Kingsley James

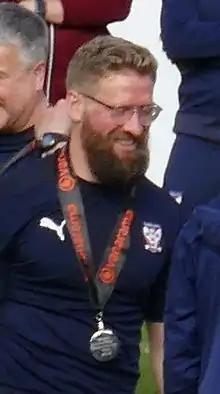
James with York City in 2022

Kingsley Tyrone James (born 17 February 1992) is an English former football player and coach.